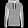
Label: Pullover